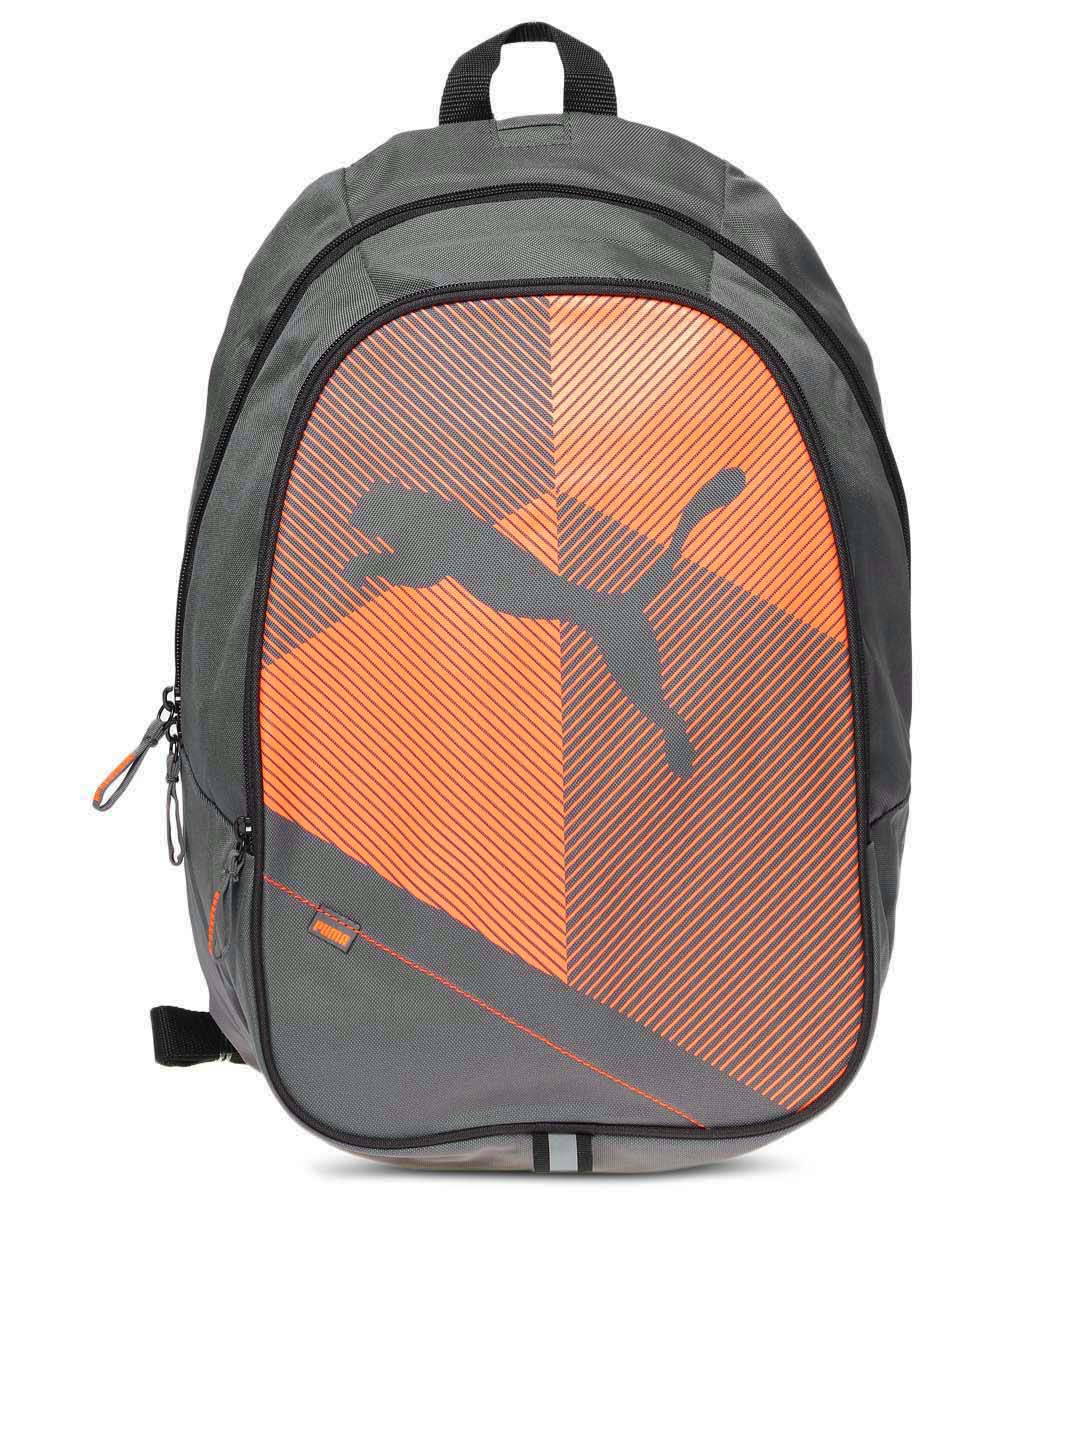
Puma Unisex Orange & Grey Backpack
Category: Accessories / Bags / Backpacks
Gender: Unisex
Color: Orange
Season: Summer 2012
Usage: Casual